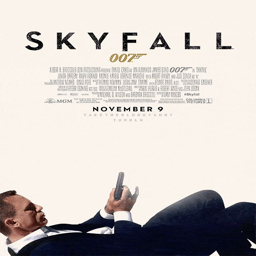
actor , err film character , gets to fire away in this poster for movie posters improved with animation